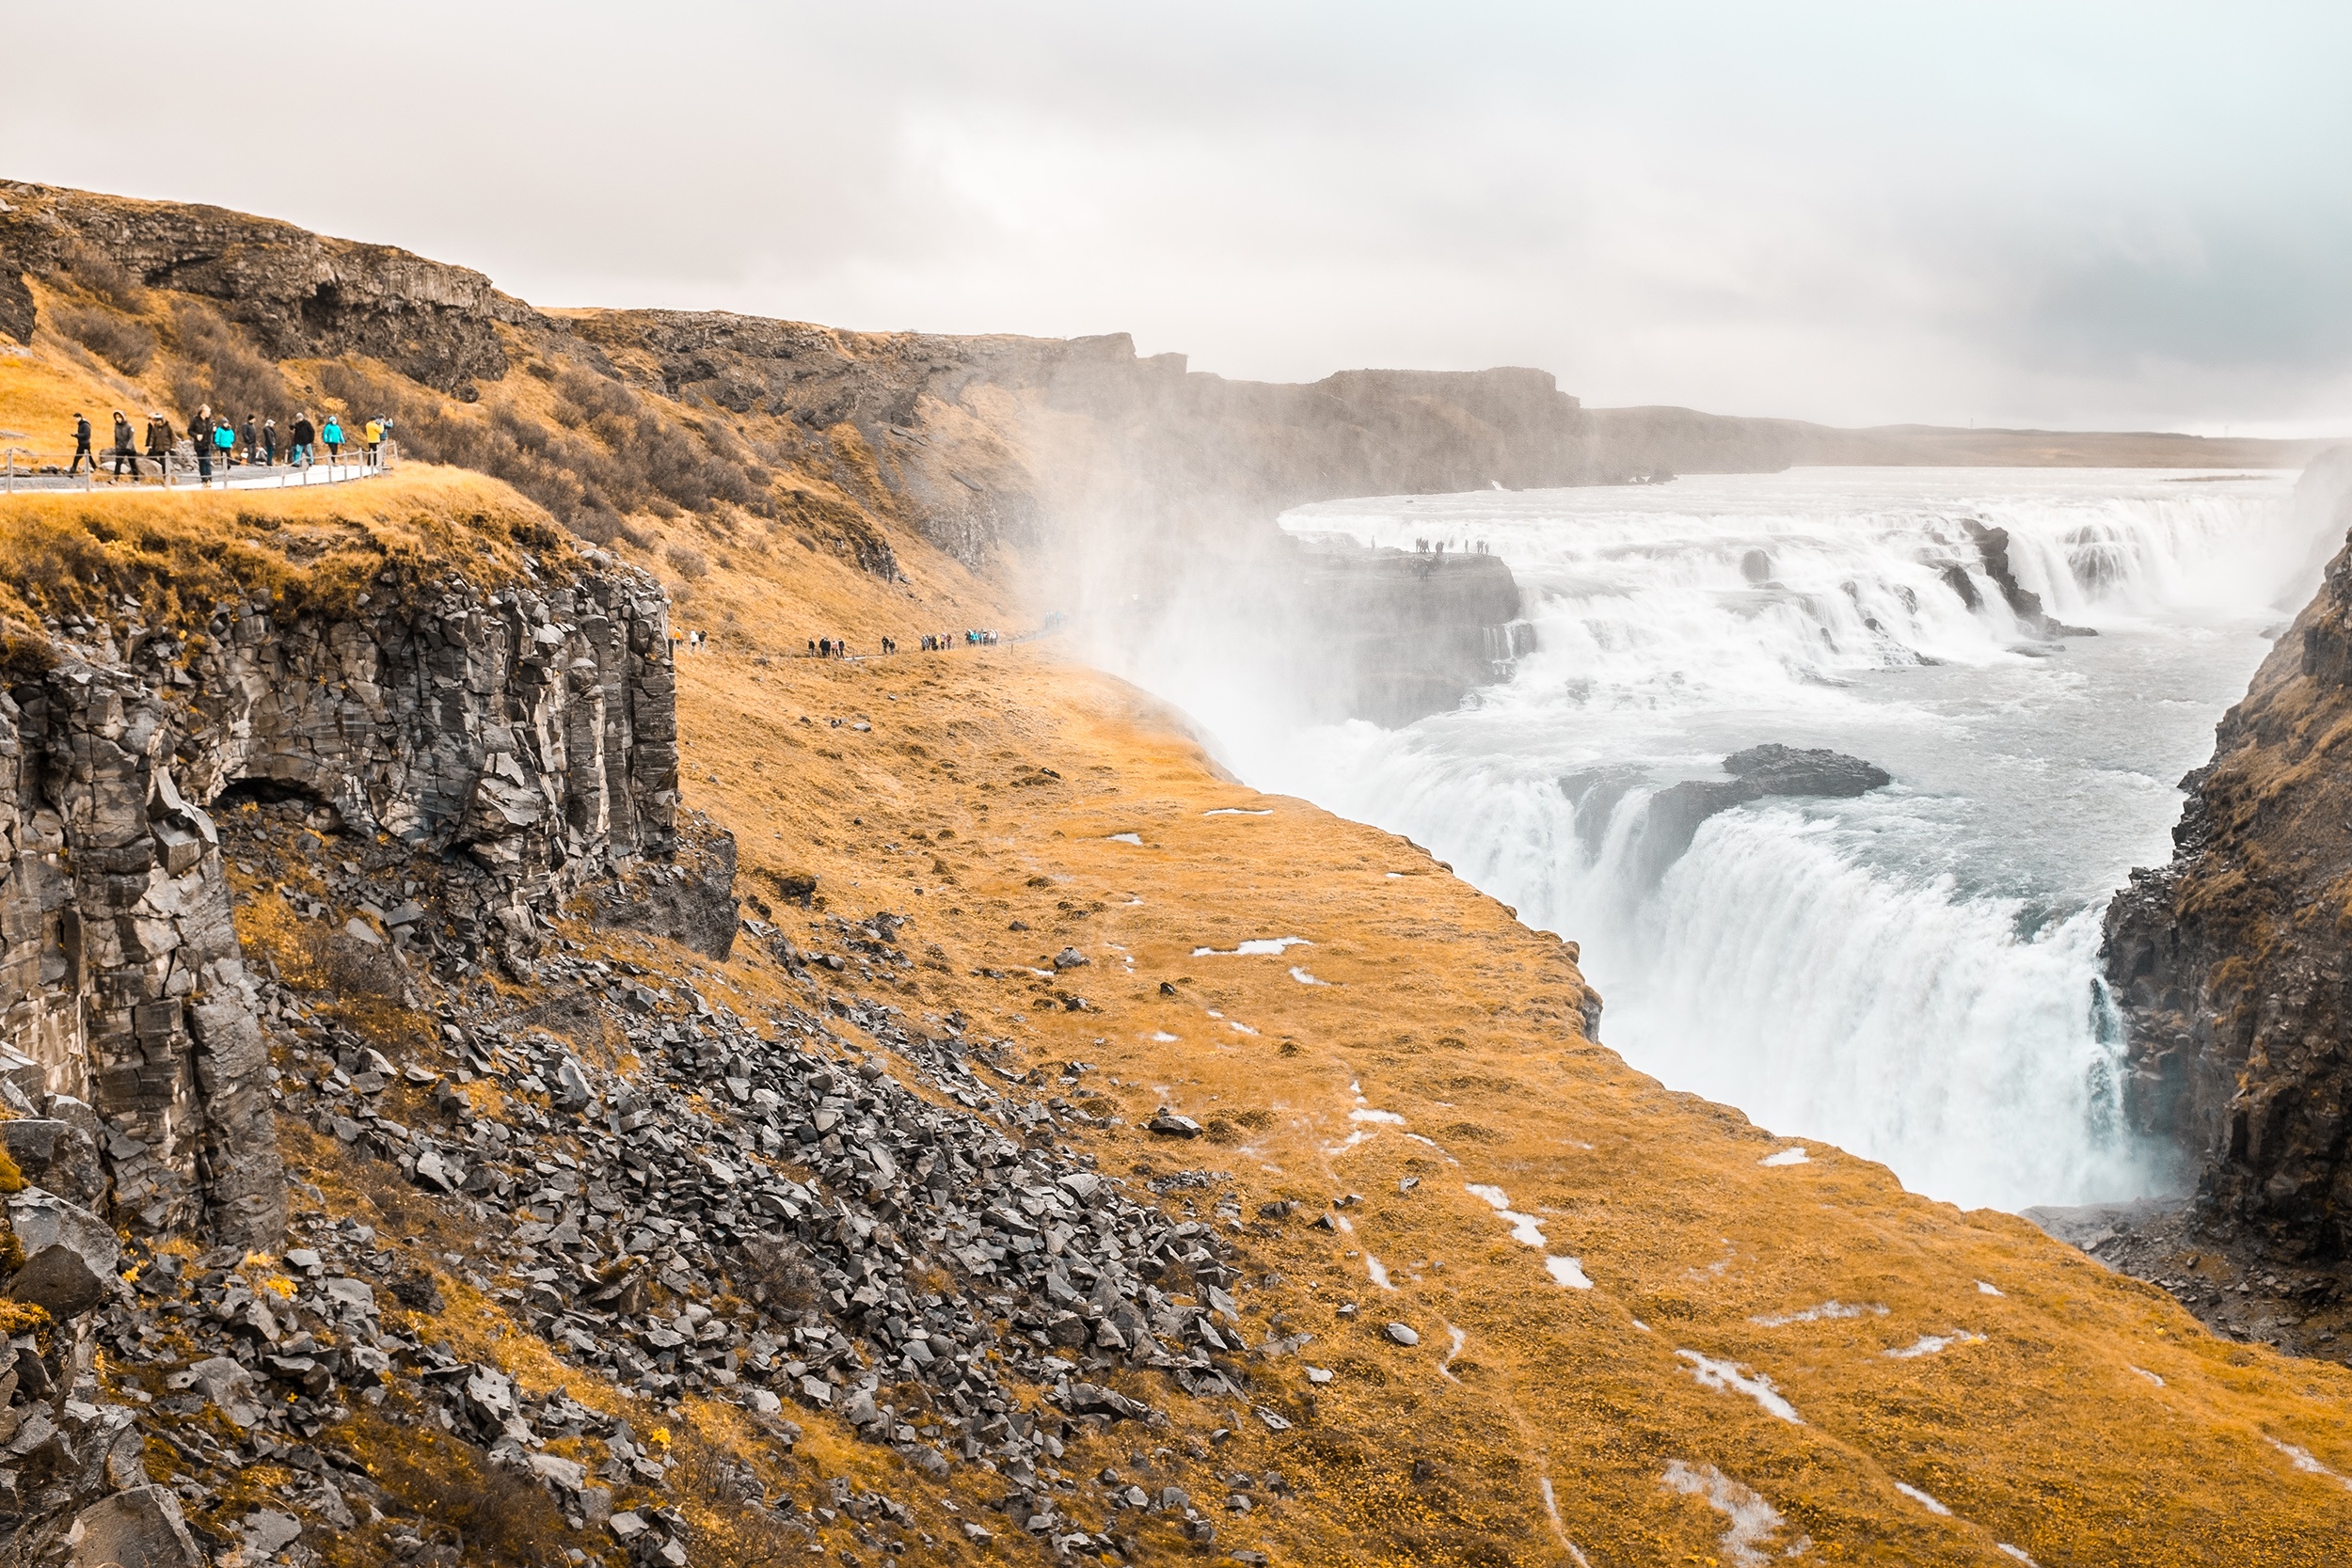
landscape, sea, coast, water, rock, ocean, waterfall, shore, wave, cliff, terrain, material, body of water, geology, water feature, cape, geological phenomenon, wind wave